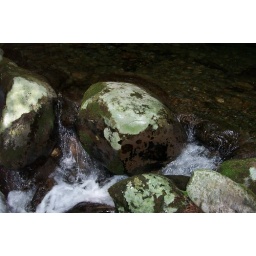
I saw a turtle's face in this rock. I decided I wanted to step on it and I fell in the water